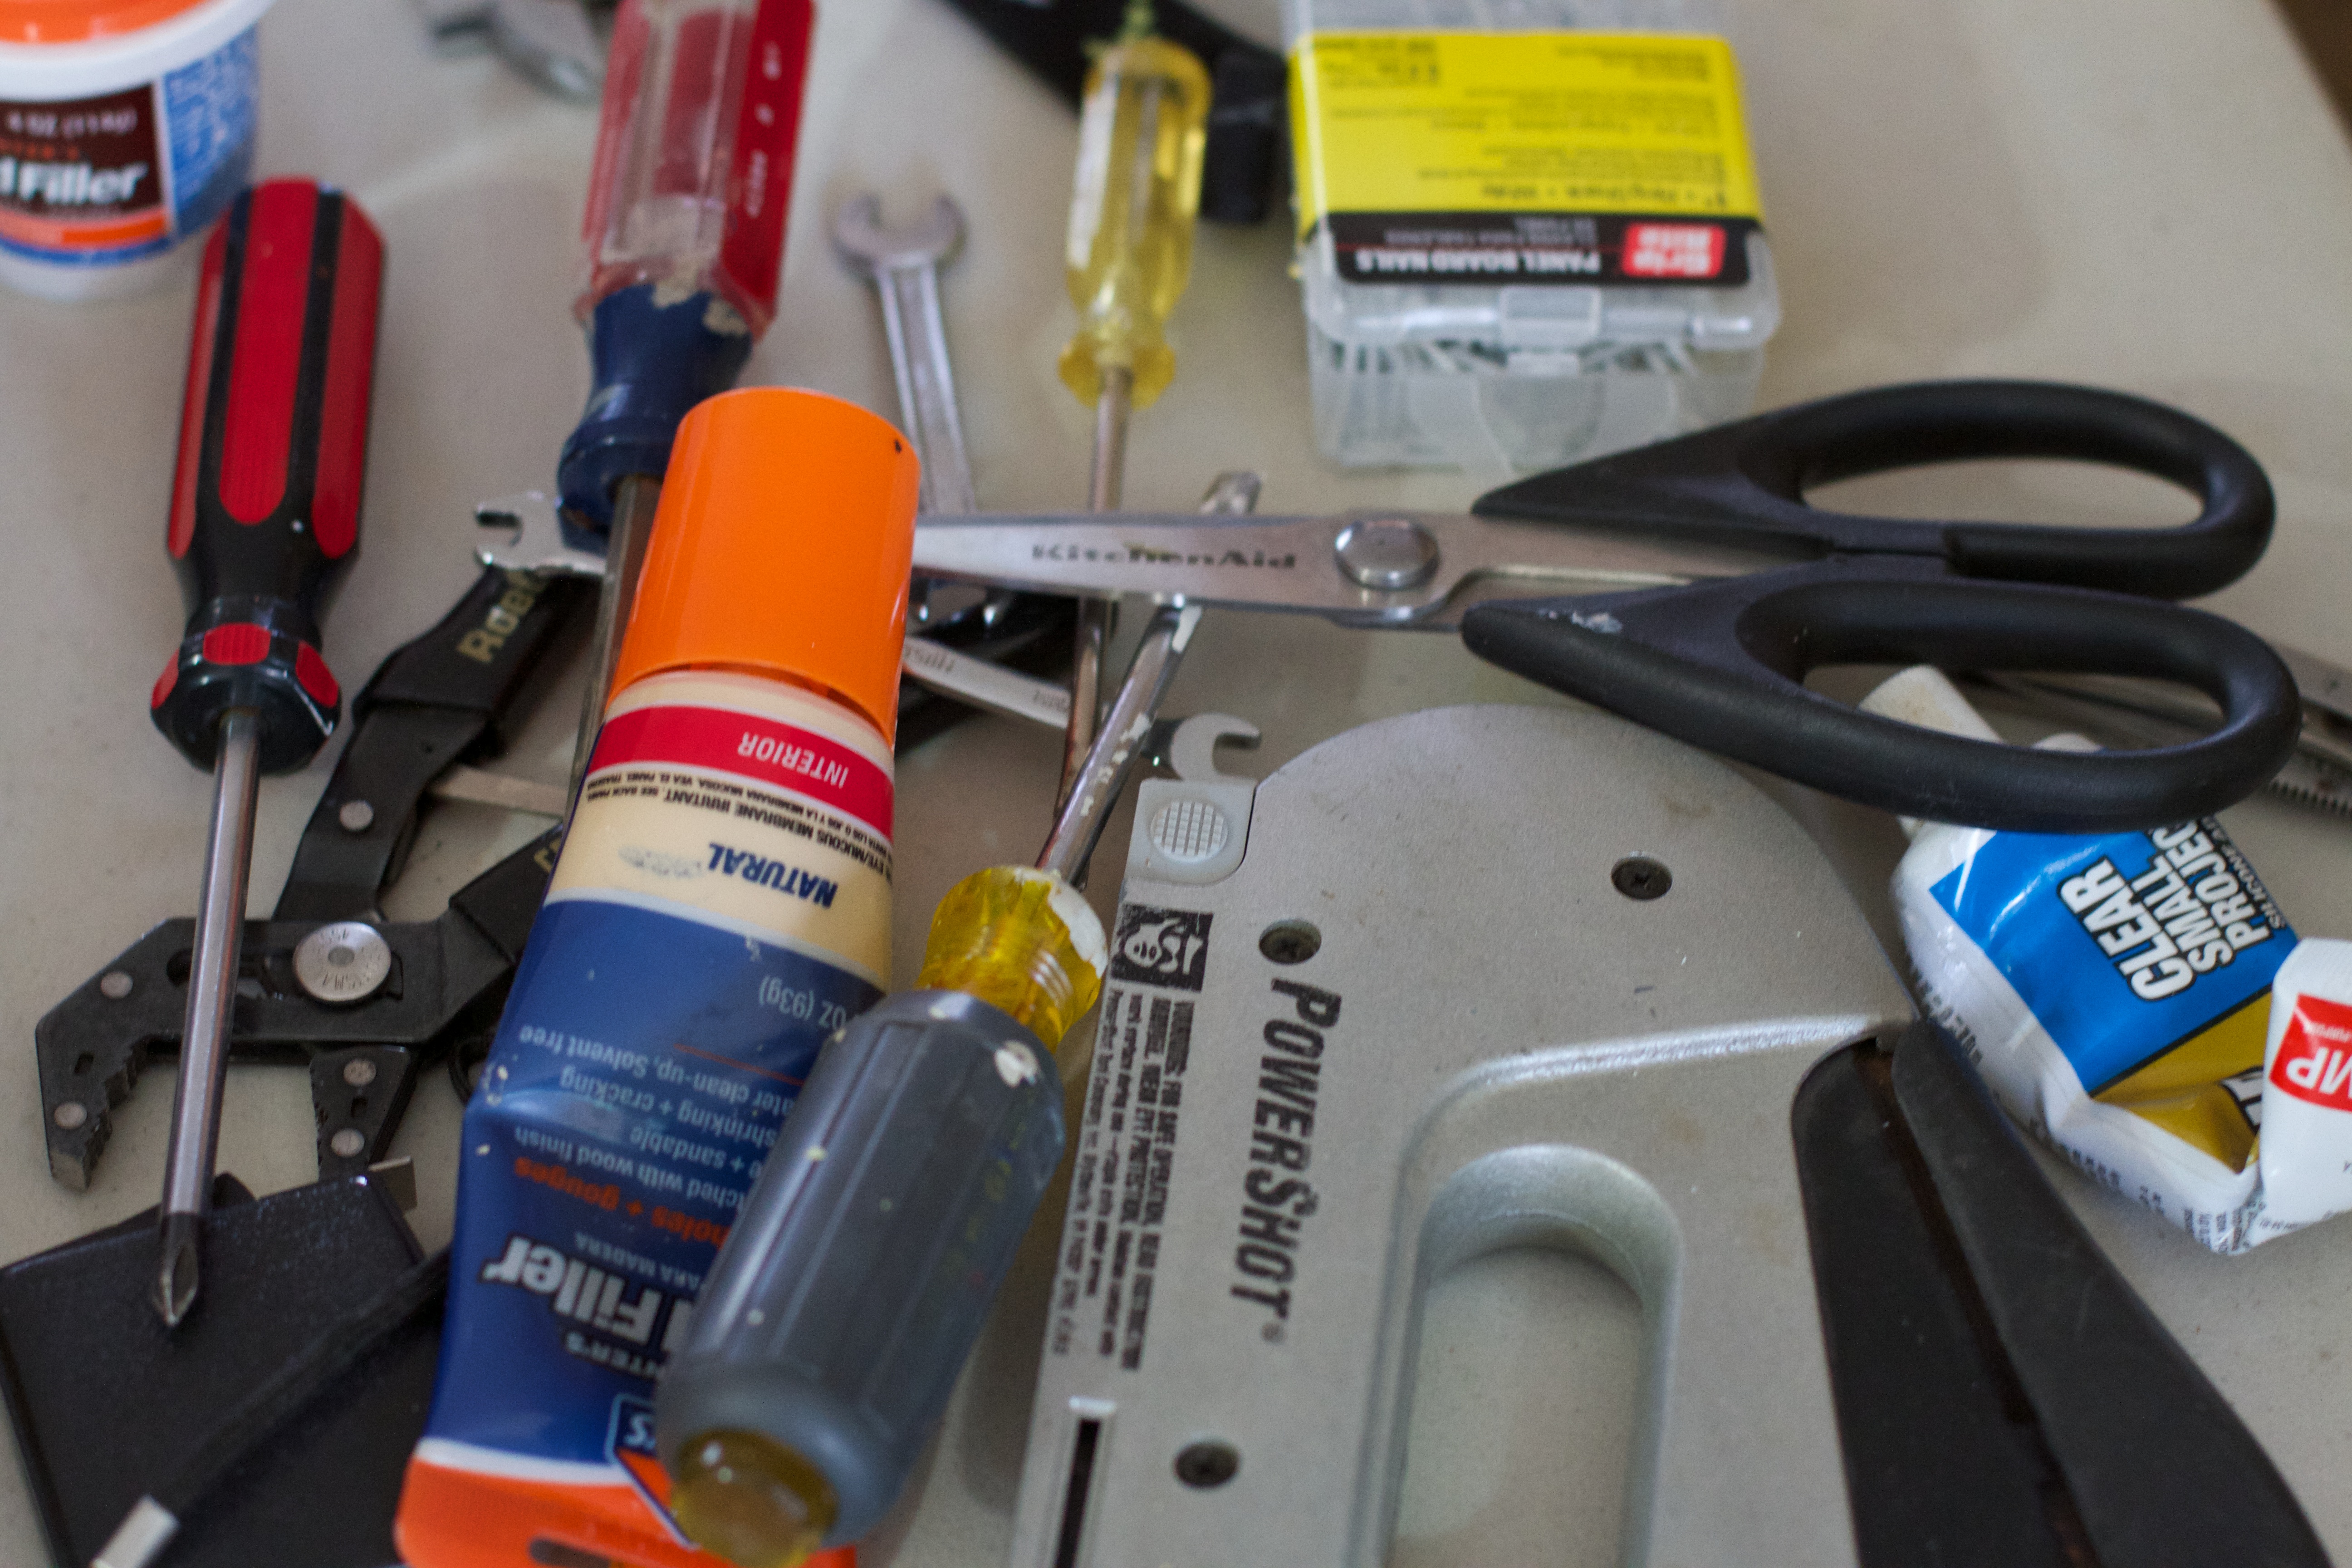
vehicle, machine, automotive exterior